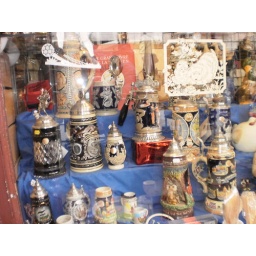
tankard alsace beer stein mugs souvenir alsace beer stein mugs tankard Beer stein mugs souvenir strasbourg Christmas market around its impressive cathedral